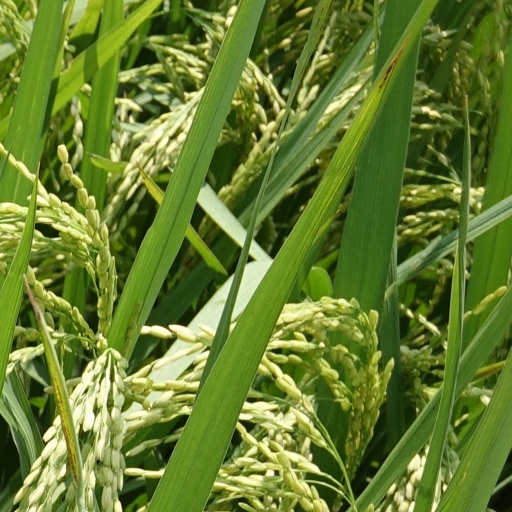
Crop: rice